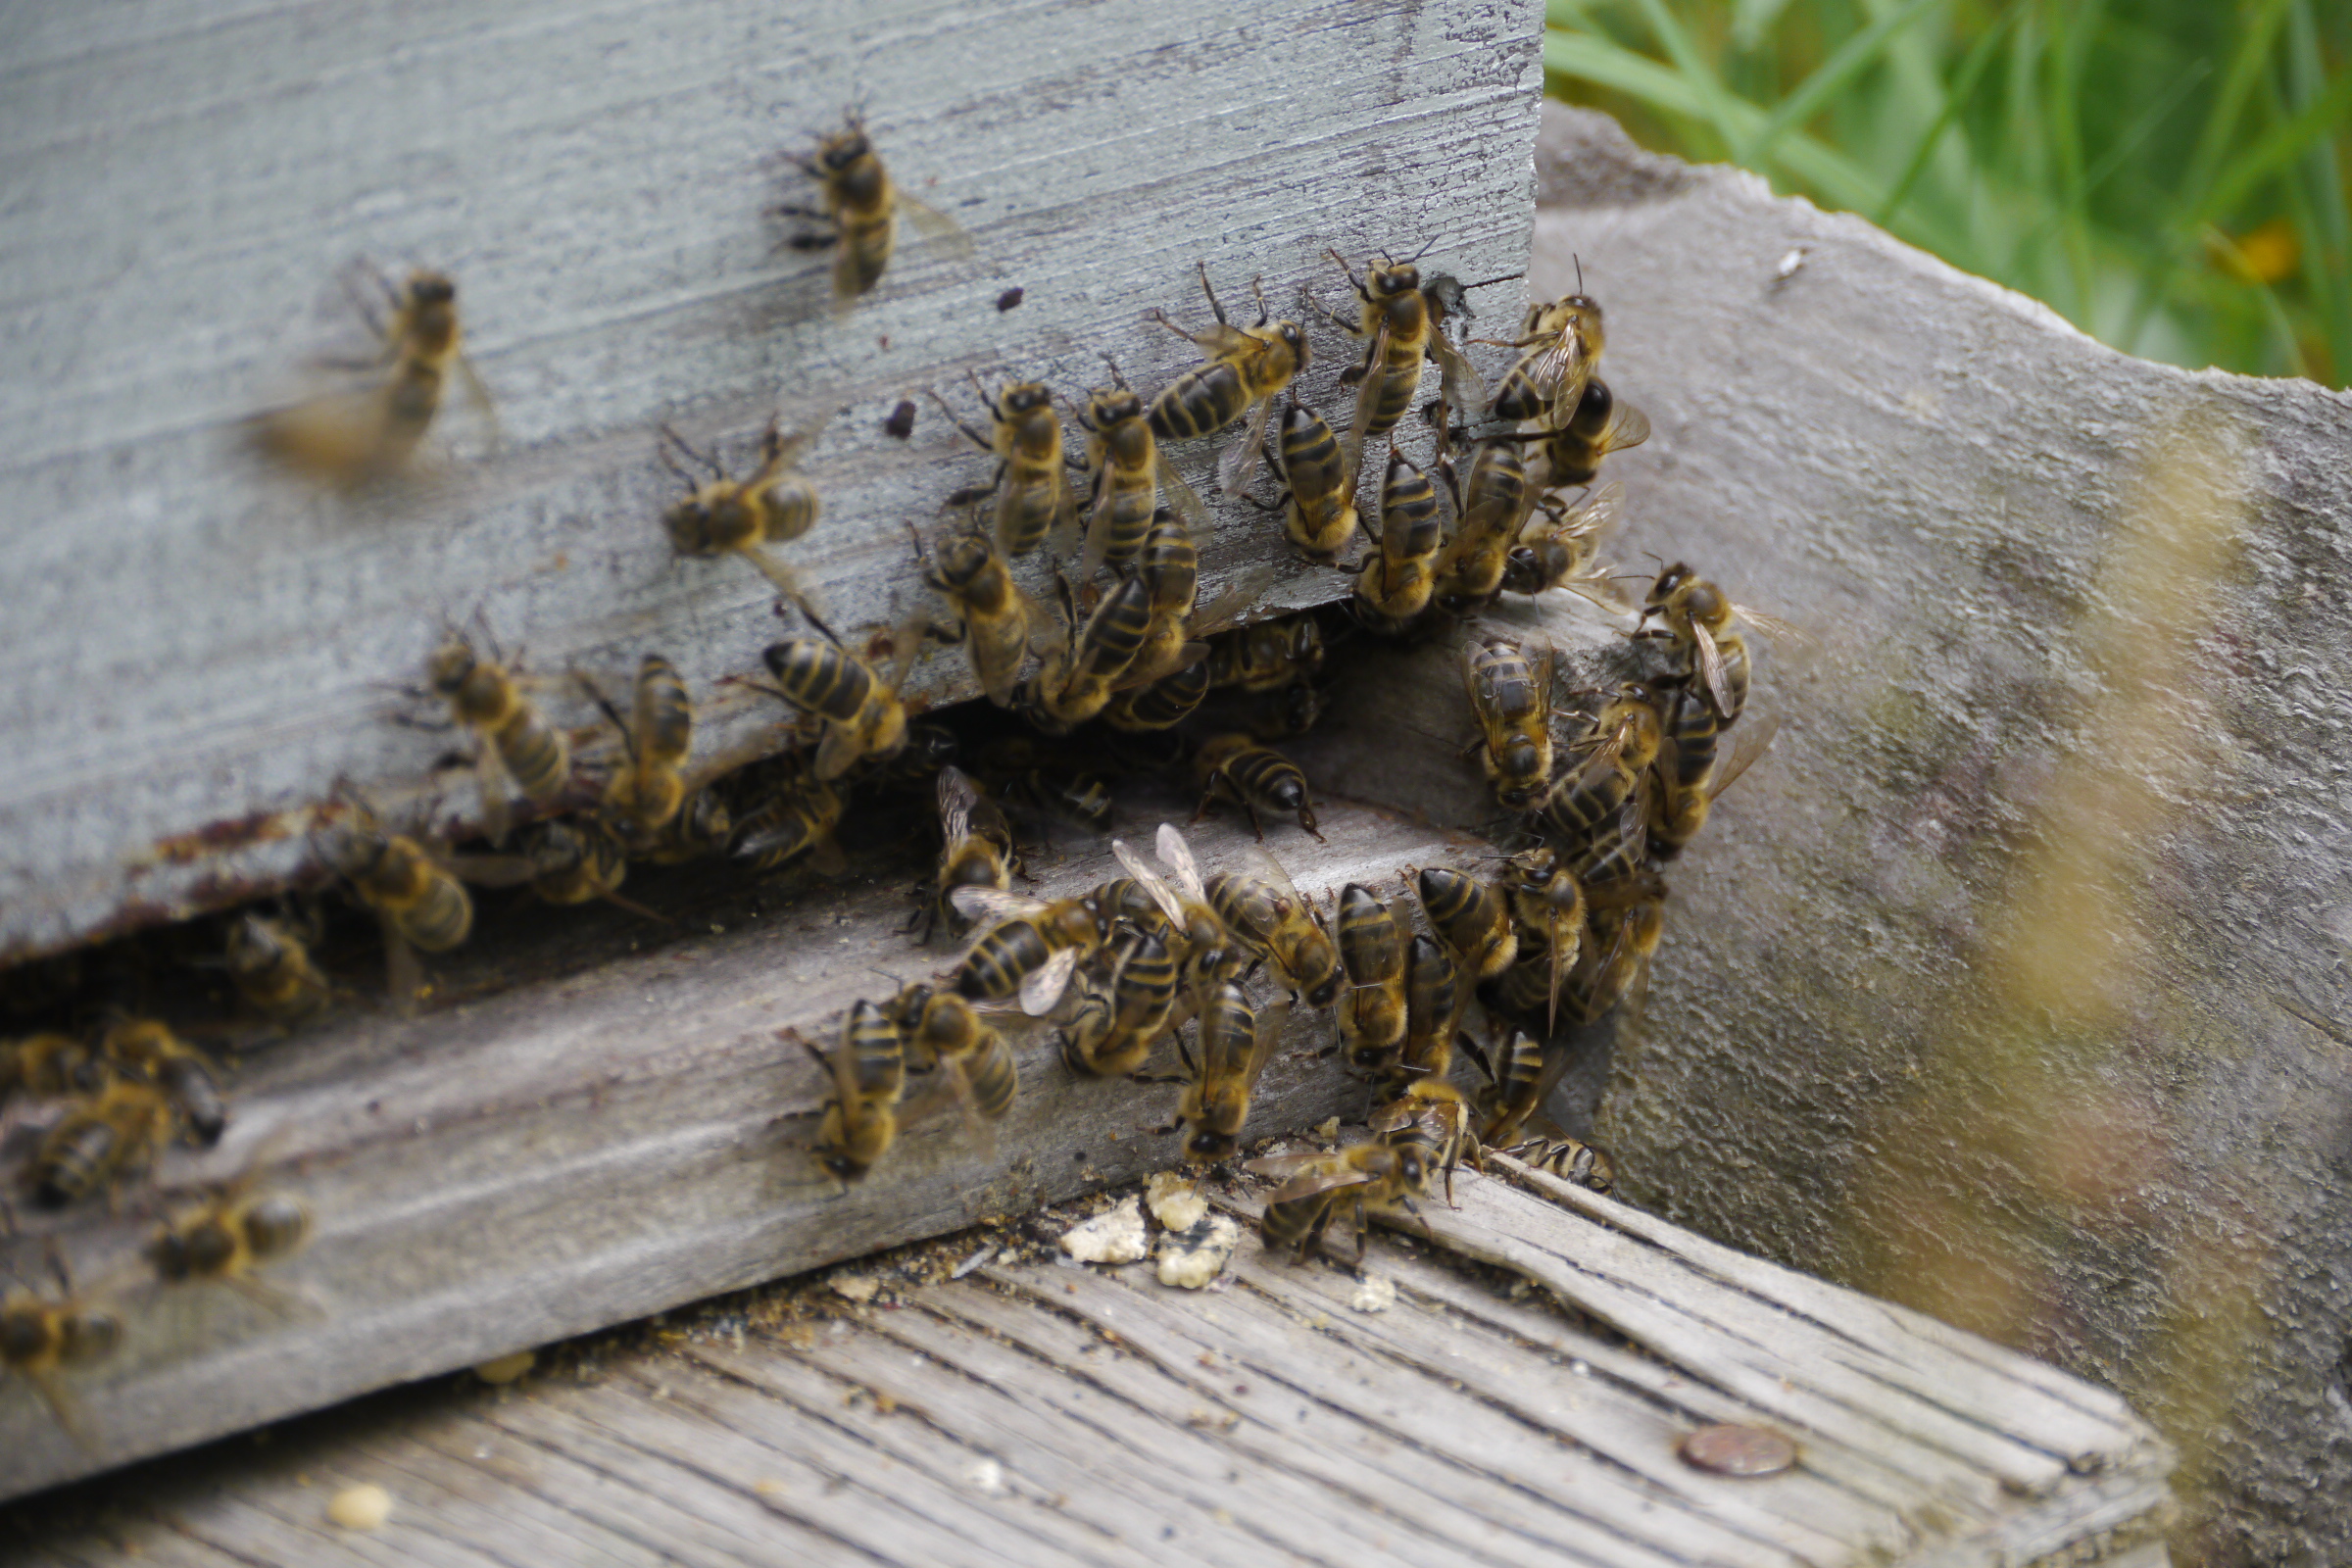
nature, bee, honeybee, insect, beehive, membrane winged insect, honeycomb, apiary, pollinator, invertebrate, hornet, pest, arthropod, bumblebee, beekeeper